Marriage of the Virgin

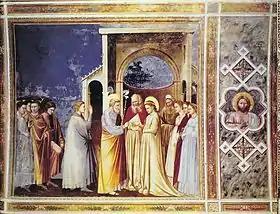
The "Marriage of the Virgin" (1304–1306) by Giotto (Scrovegni Chapel)

The Marriage of the Virgin is the subject in Christian art depicting the marriage of the Virgin Mary and Saint Joseph. The wedding ceremony is not mentioned in the canonical Gospels but is covered in several apocryphal sources and in later redactions, notably the 14th-century compilation the "Golden Legend". Unlike many other scenes in Life of the Virgin cycles (like the Nativity of Mary and Presentation of Mary), it is not a feast in the church calendar, though it sometimes has been in the past.